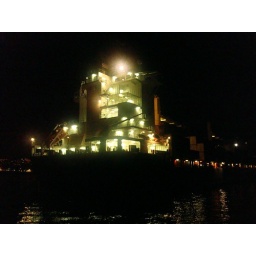
Took a boat ride in Thessaloniki Harbor, this was a container ship we passed.